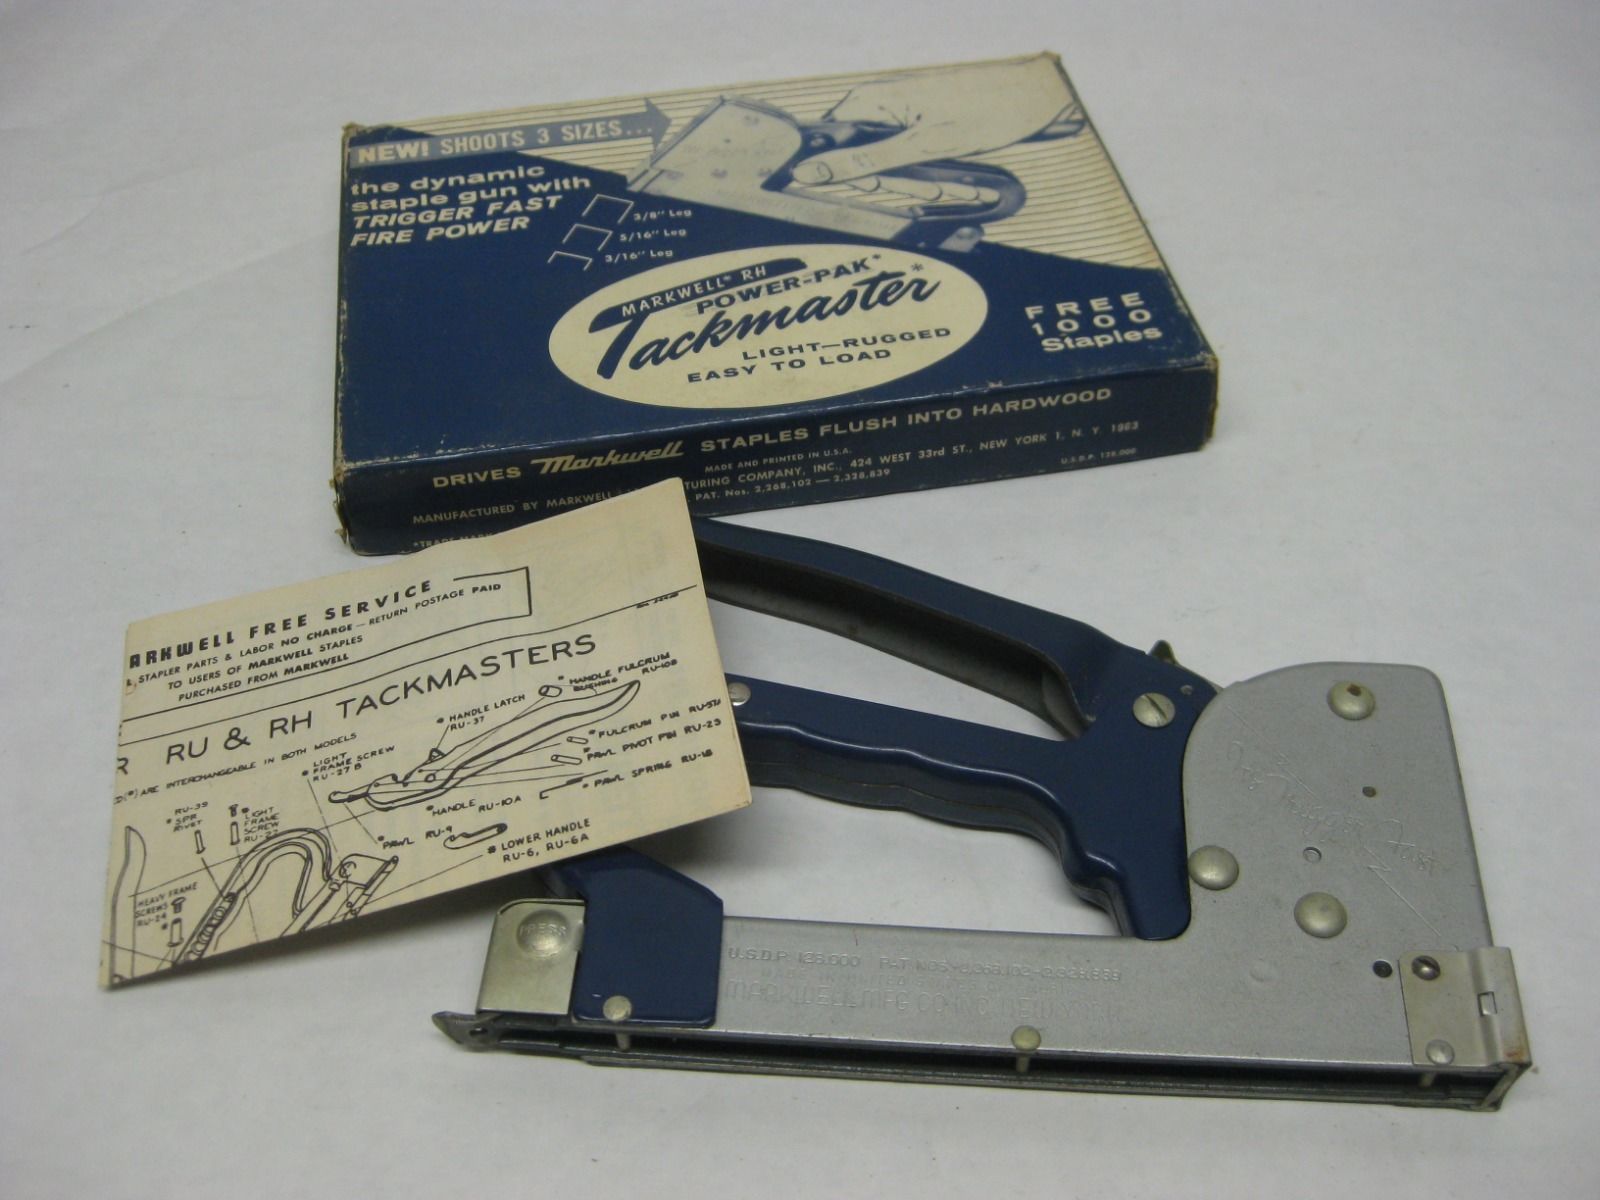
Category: stapler